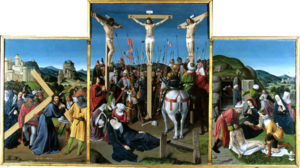
Jean Poyer est un peintre et enlumineur français qui vécut à Tours et fut actif de 1483 ou peut-être 1465 jusqu'à sa mort, avant 1504.